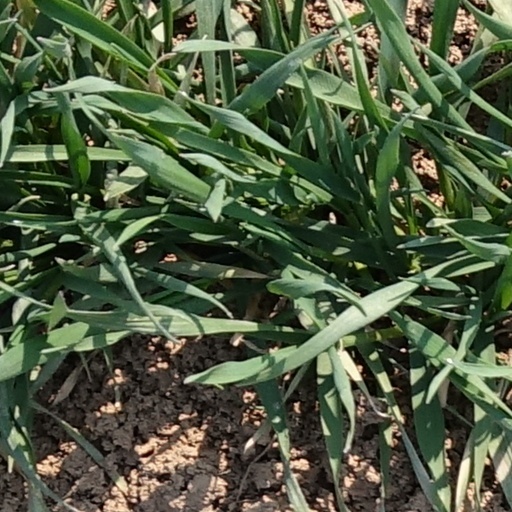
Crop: wheat